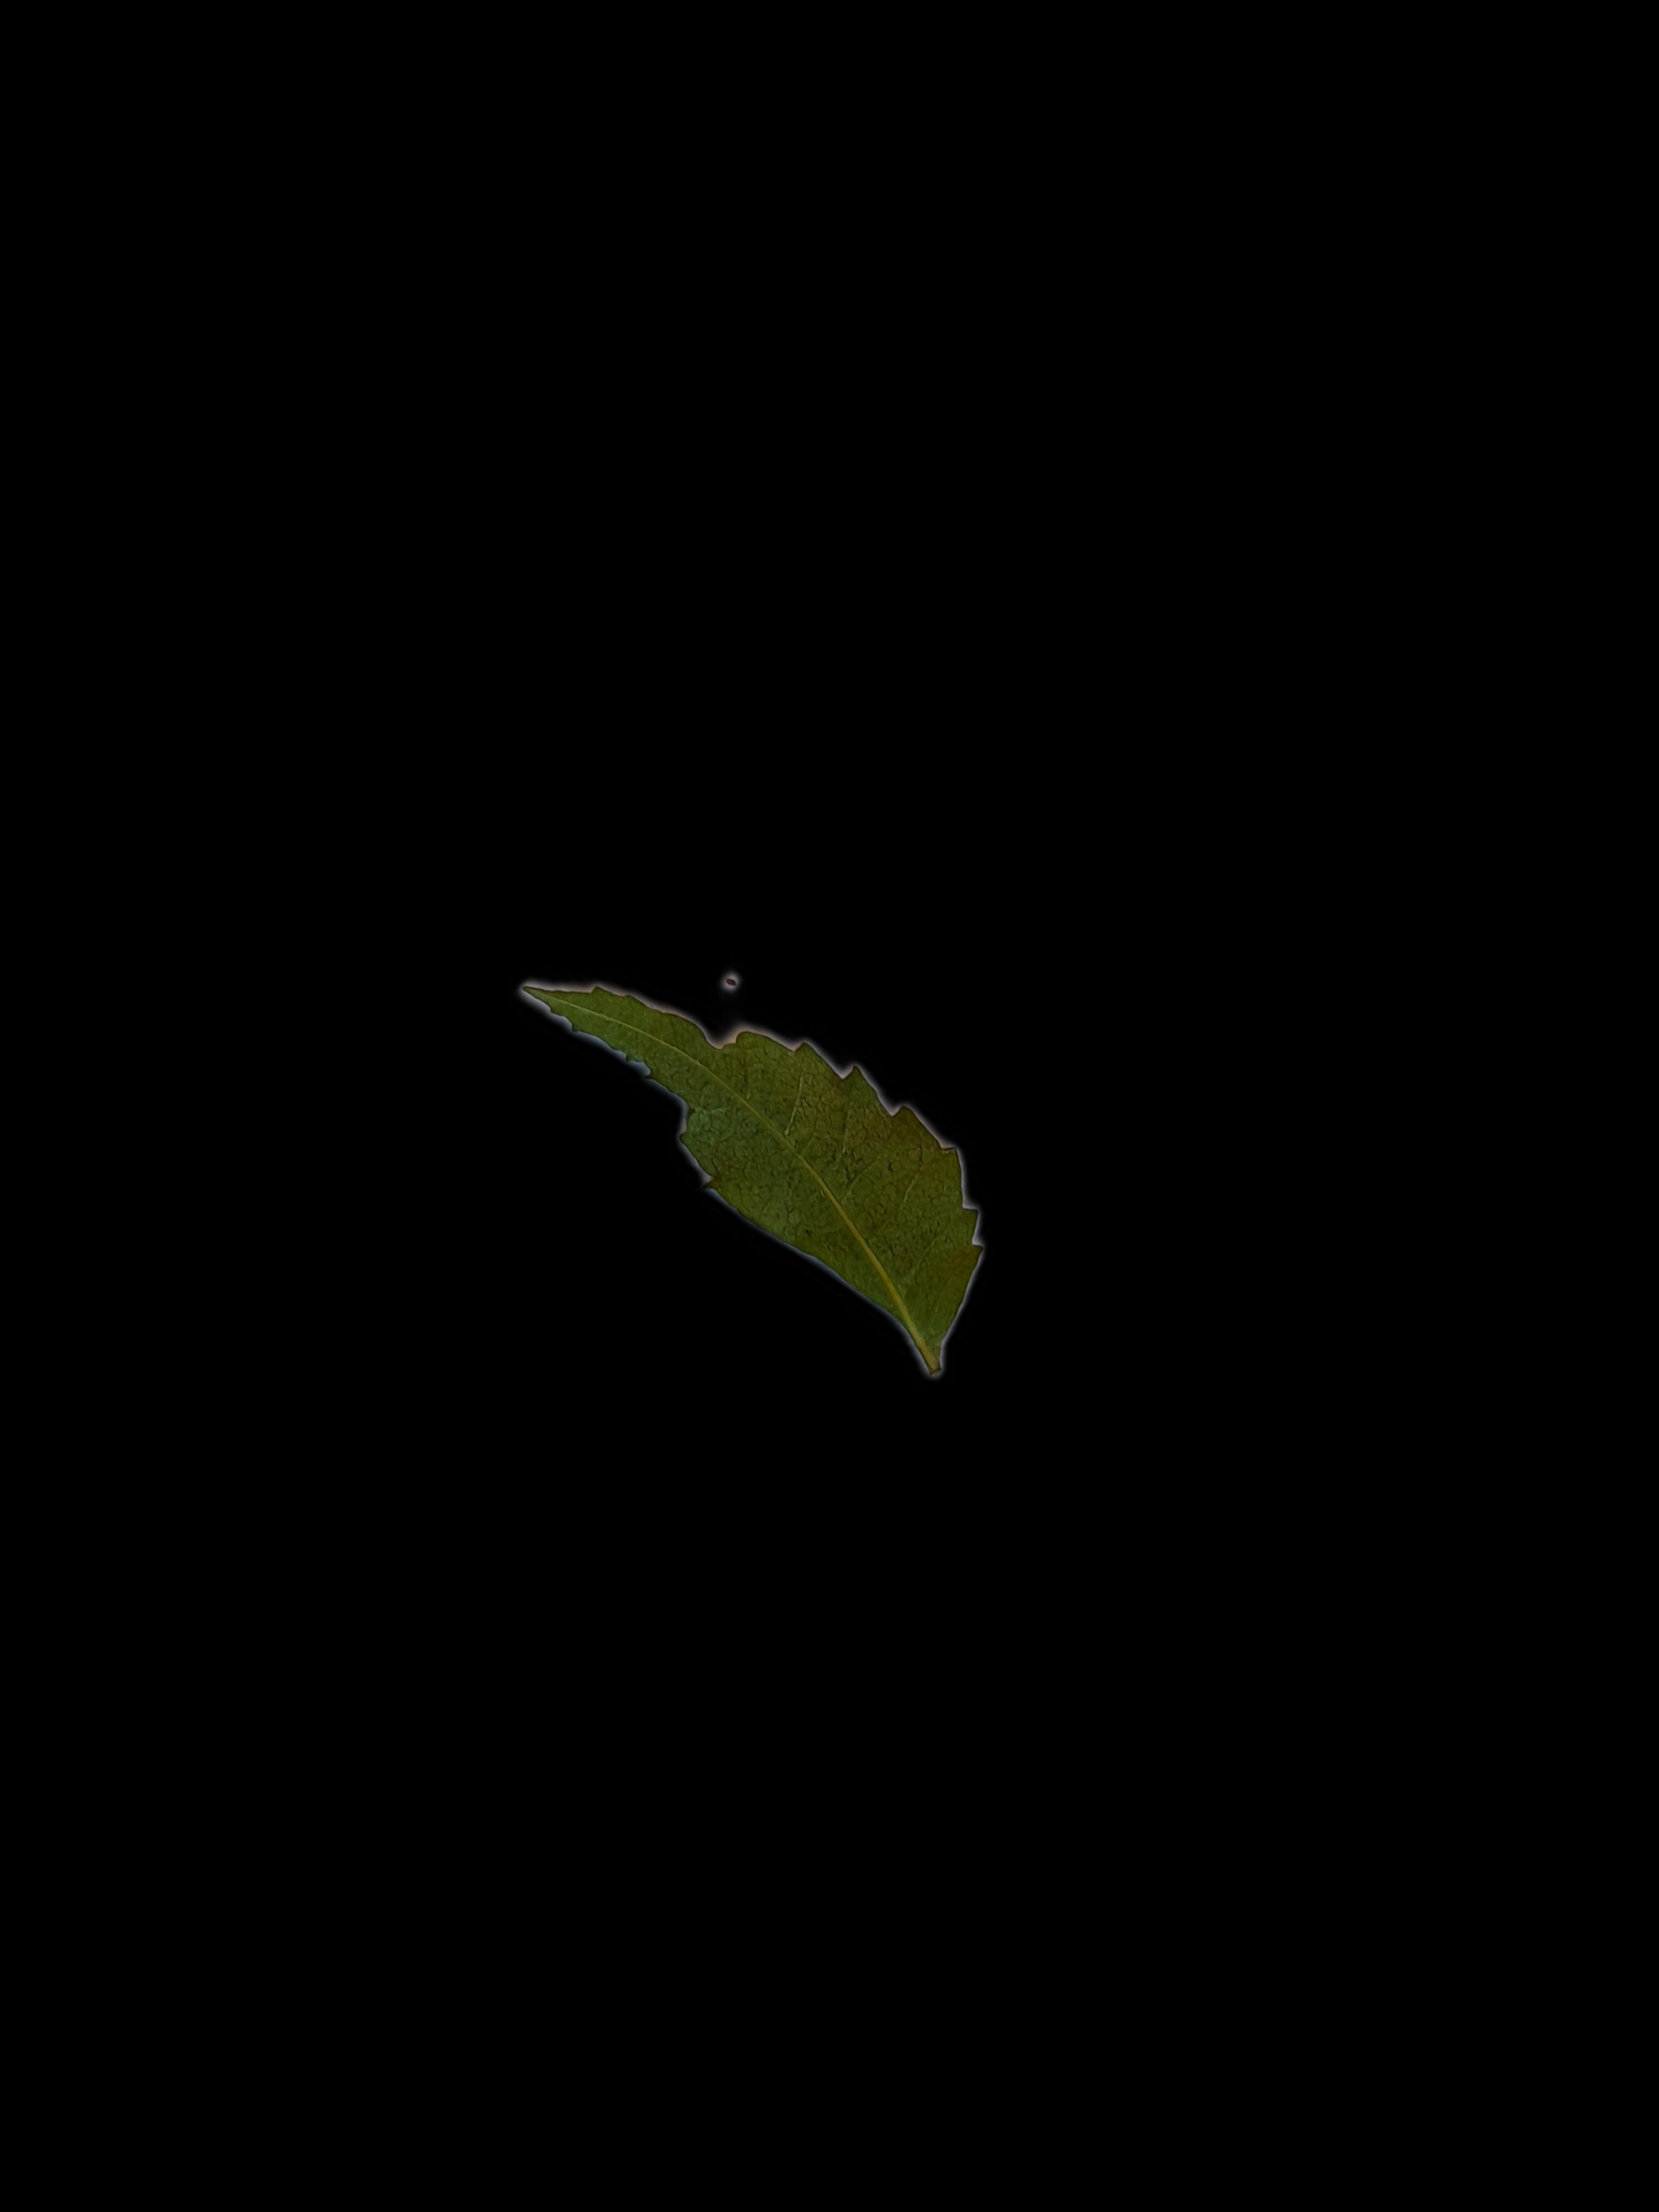
Plant: Neem